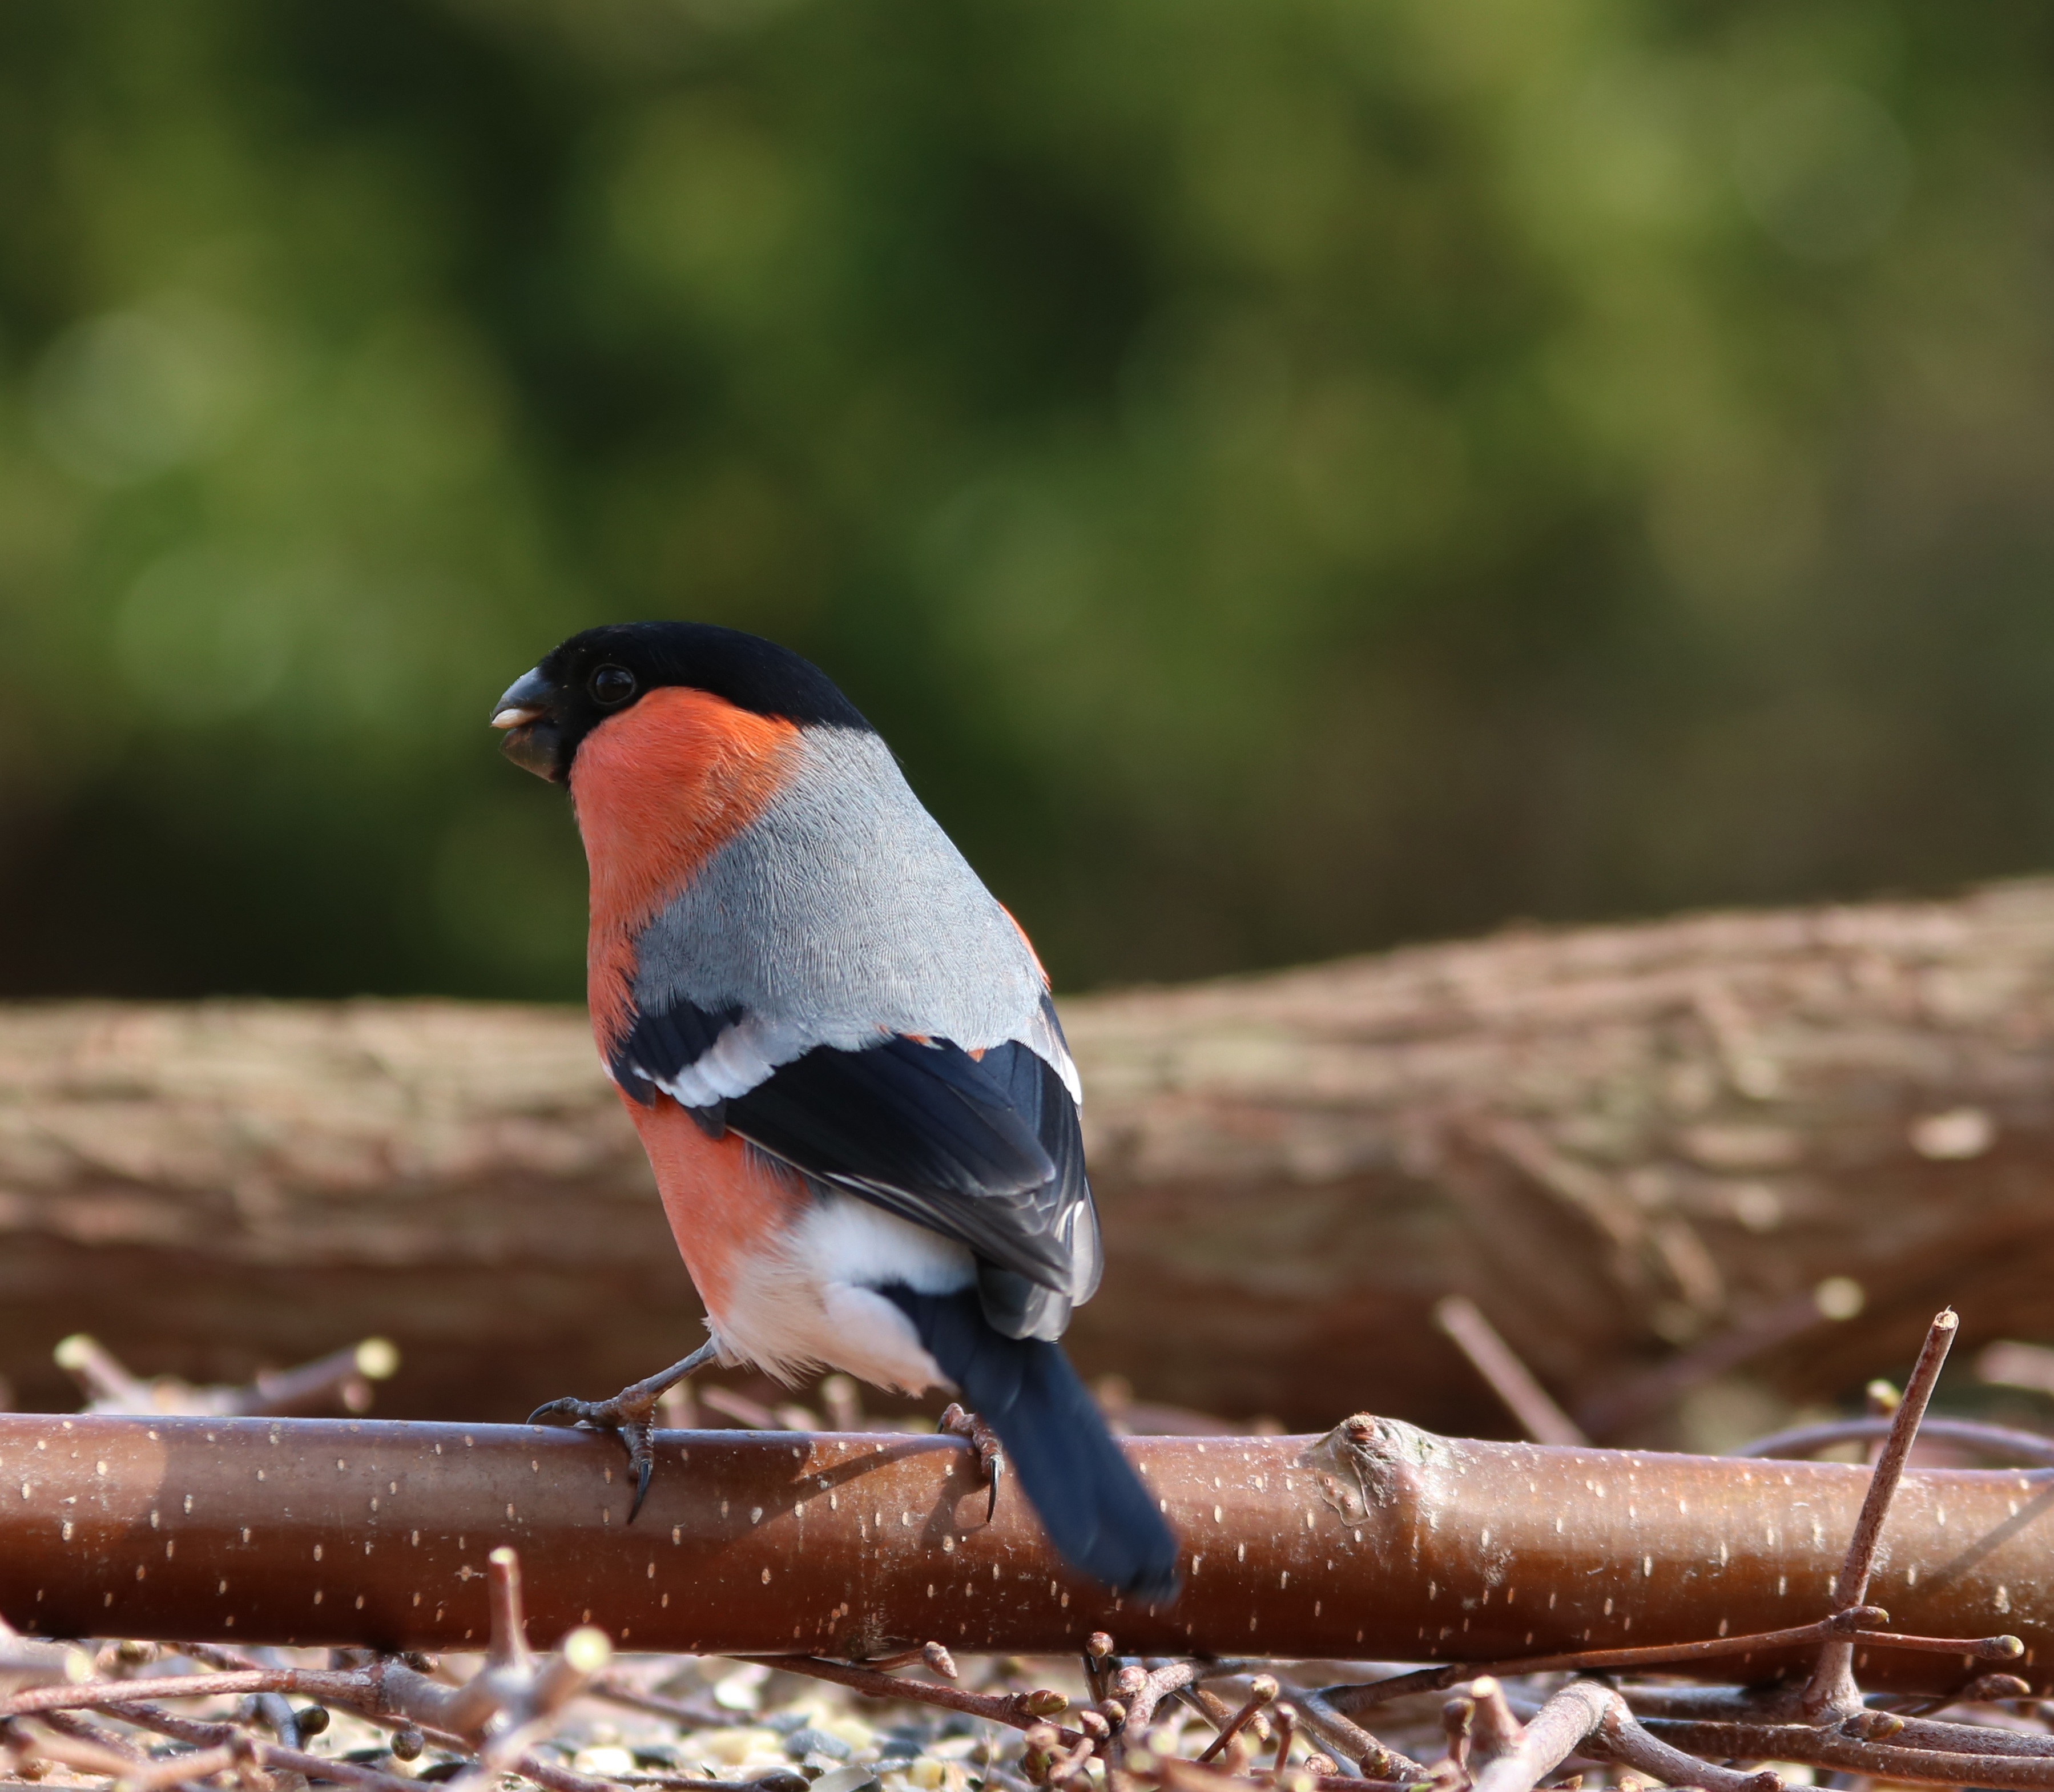
nature, branch, bird, male, wildlife, beak, sitting, fauna, twig, outdoors, uk, feeding, eating, vertebrate, finch, habitat, foraging, adult, bullfinch, bird feeder, perching, garden bird, old world flycatcher, fullmouth, perching bird, emberizidae